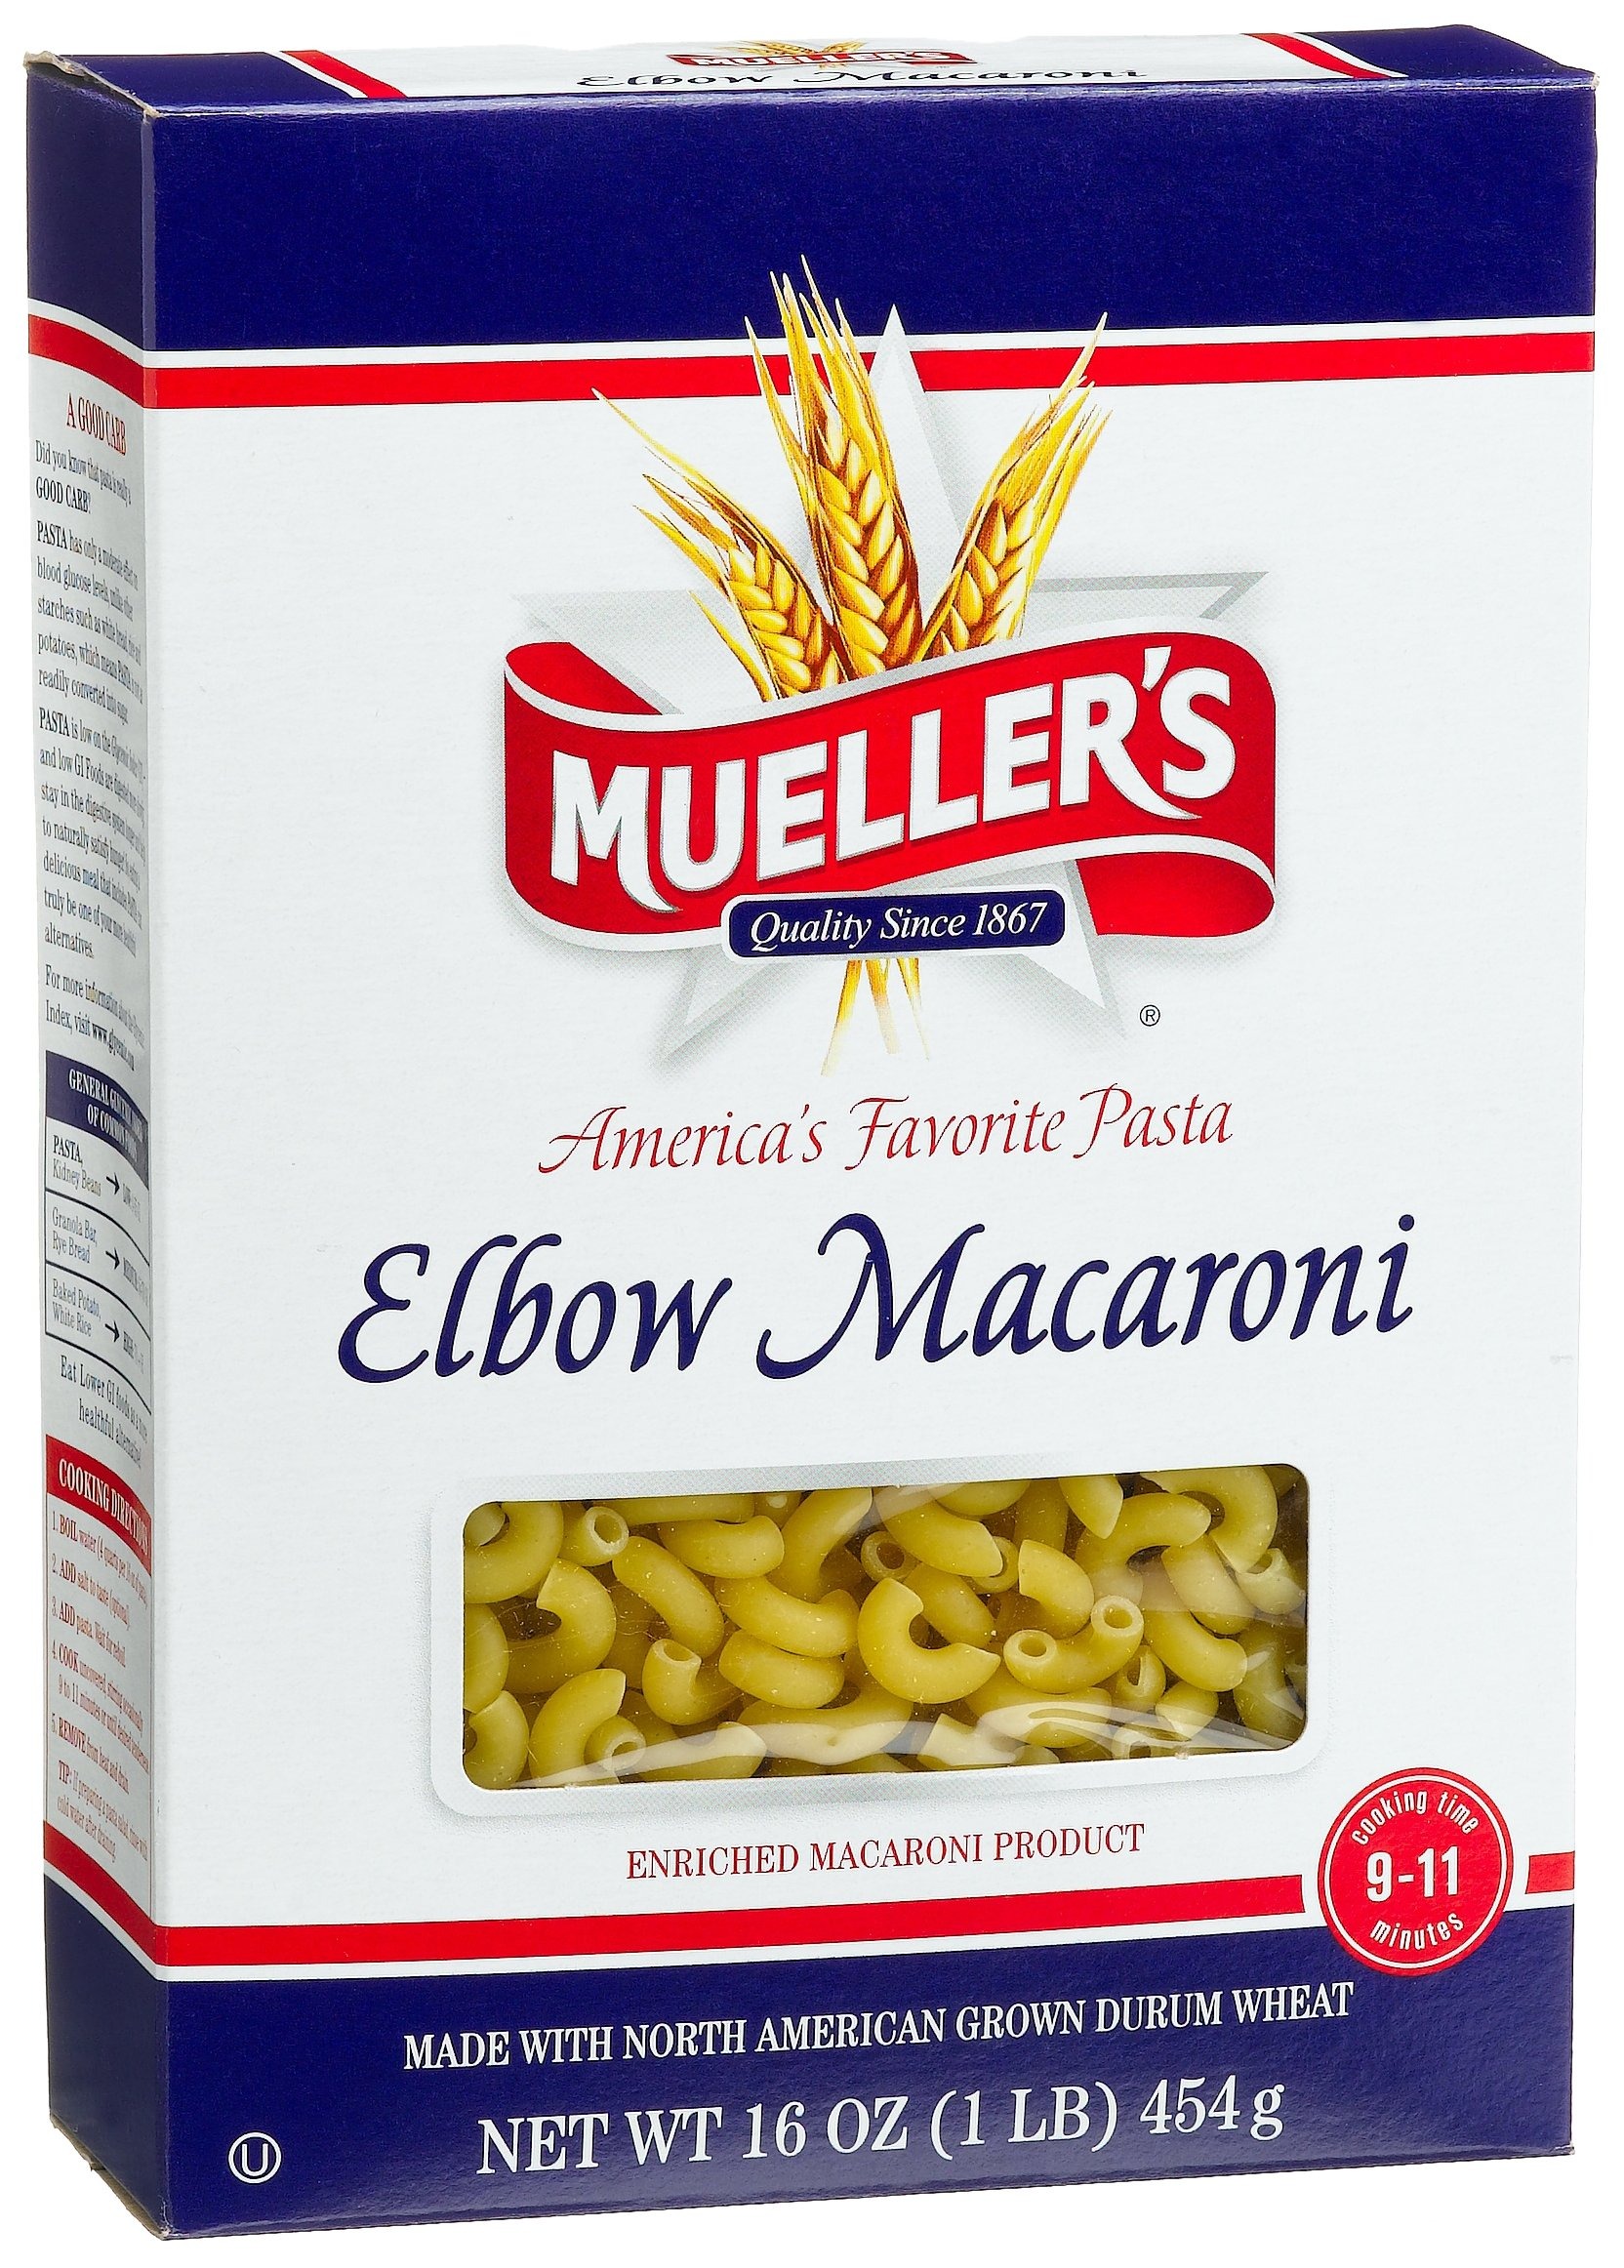
Item Name: Mueller's Elbow Macaroni, 16-Ounce Boxes (Pack of 20)
Bullet Point 1: Pack of twenty, 16-ounce boxes (total of 320-ounces)
Bullet Point 2: Americas favorite pasta
Bullet Point 3: Enriched macaroni product
Bullet Point 4: Ships in Certified Frustration-Free Packaging
Value: 320.0
Unit: oz

Price: 1.48